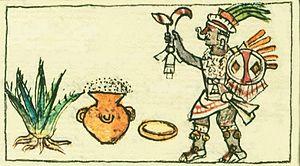
Dessin montrant Mayahuel, déesse aztèque de l'agave, avec un plant mature et un pot de pulque